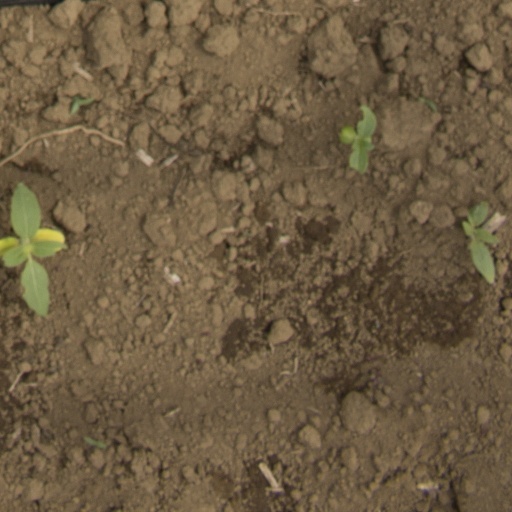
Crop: Jerusalem artichoke